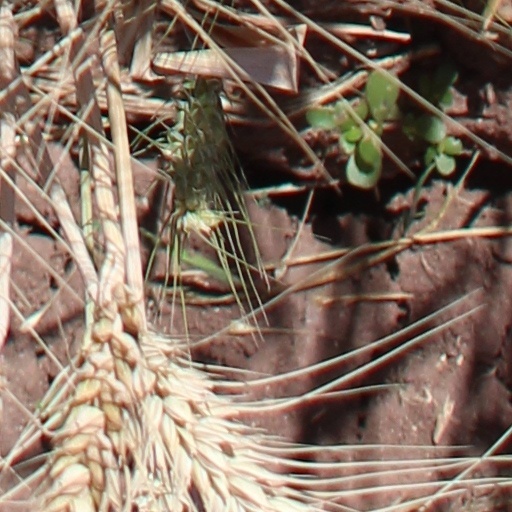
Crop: wheat